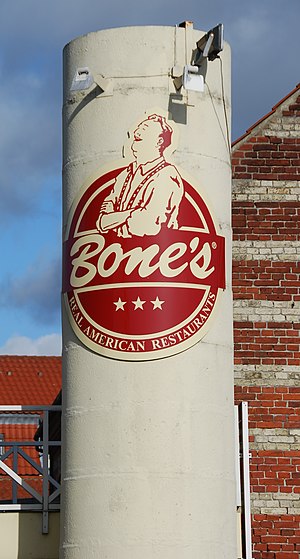
Bone's
Ved indgangen til Bone's restaurant i Viborg.
Indgangen til Bone's restaurant i Viborg.